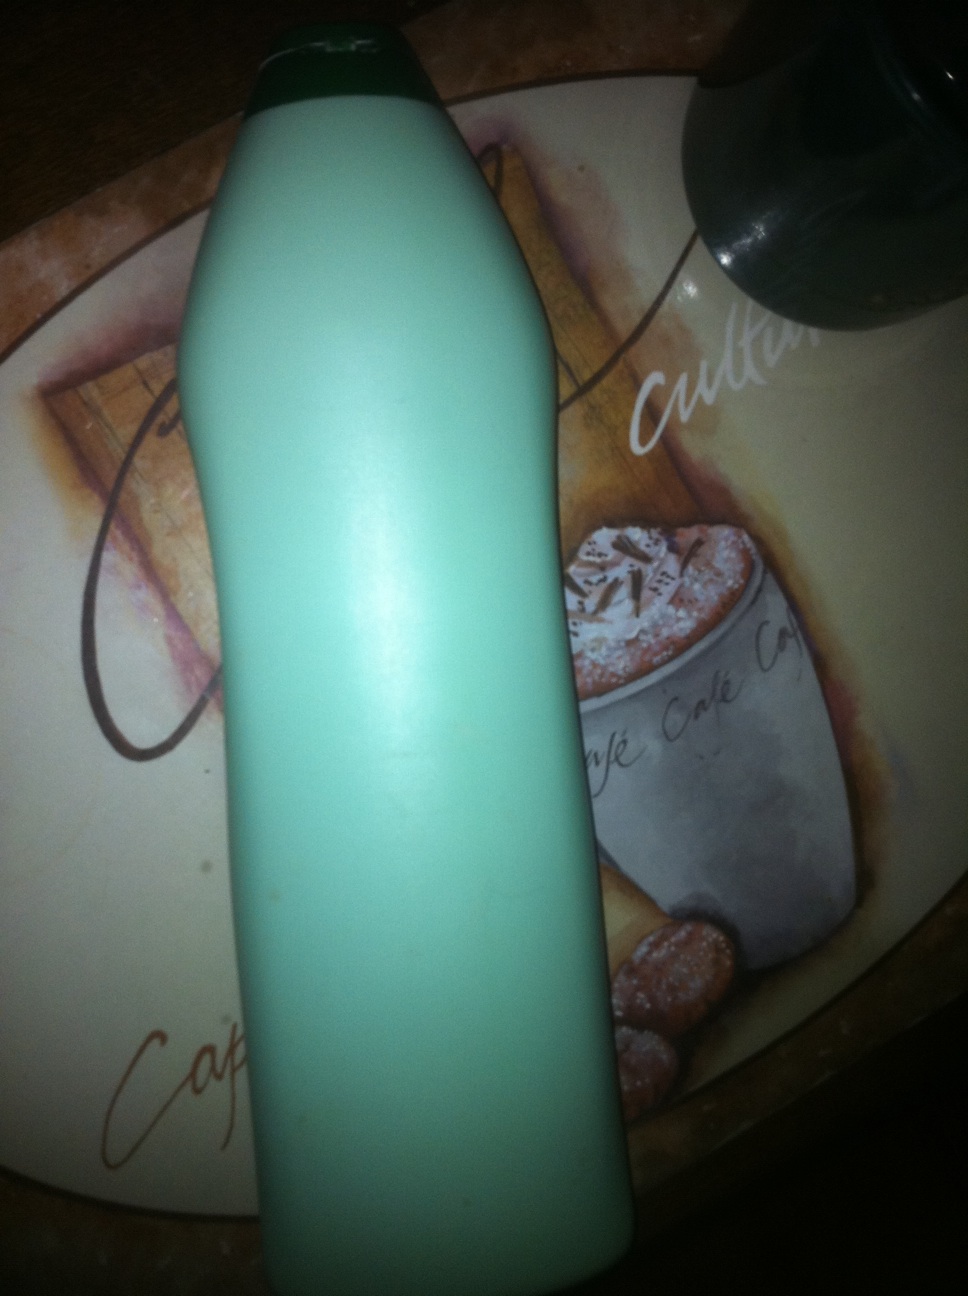Question: Which is cleaning product is this?
Answer: unanswerable